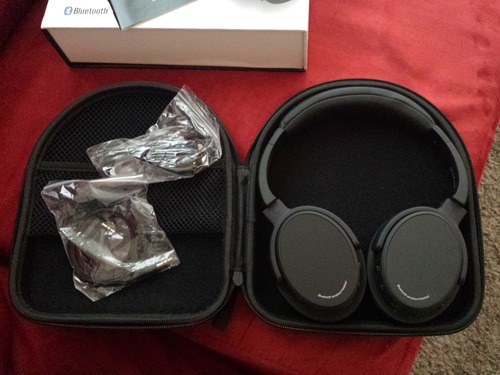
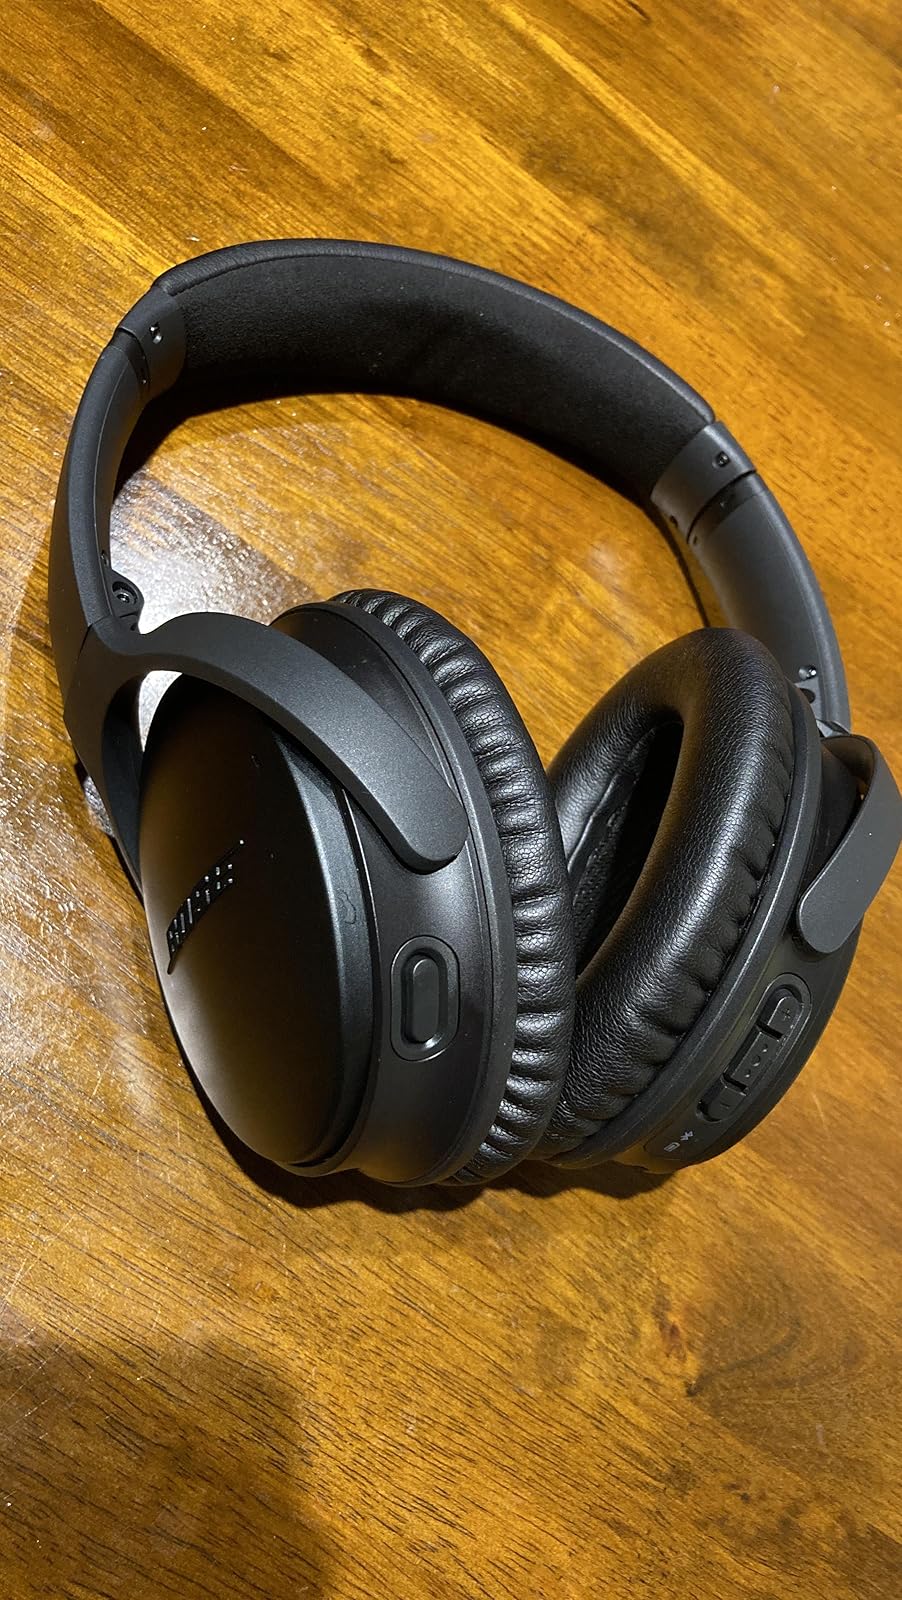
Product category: headphones
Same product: no